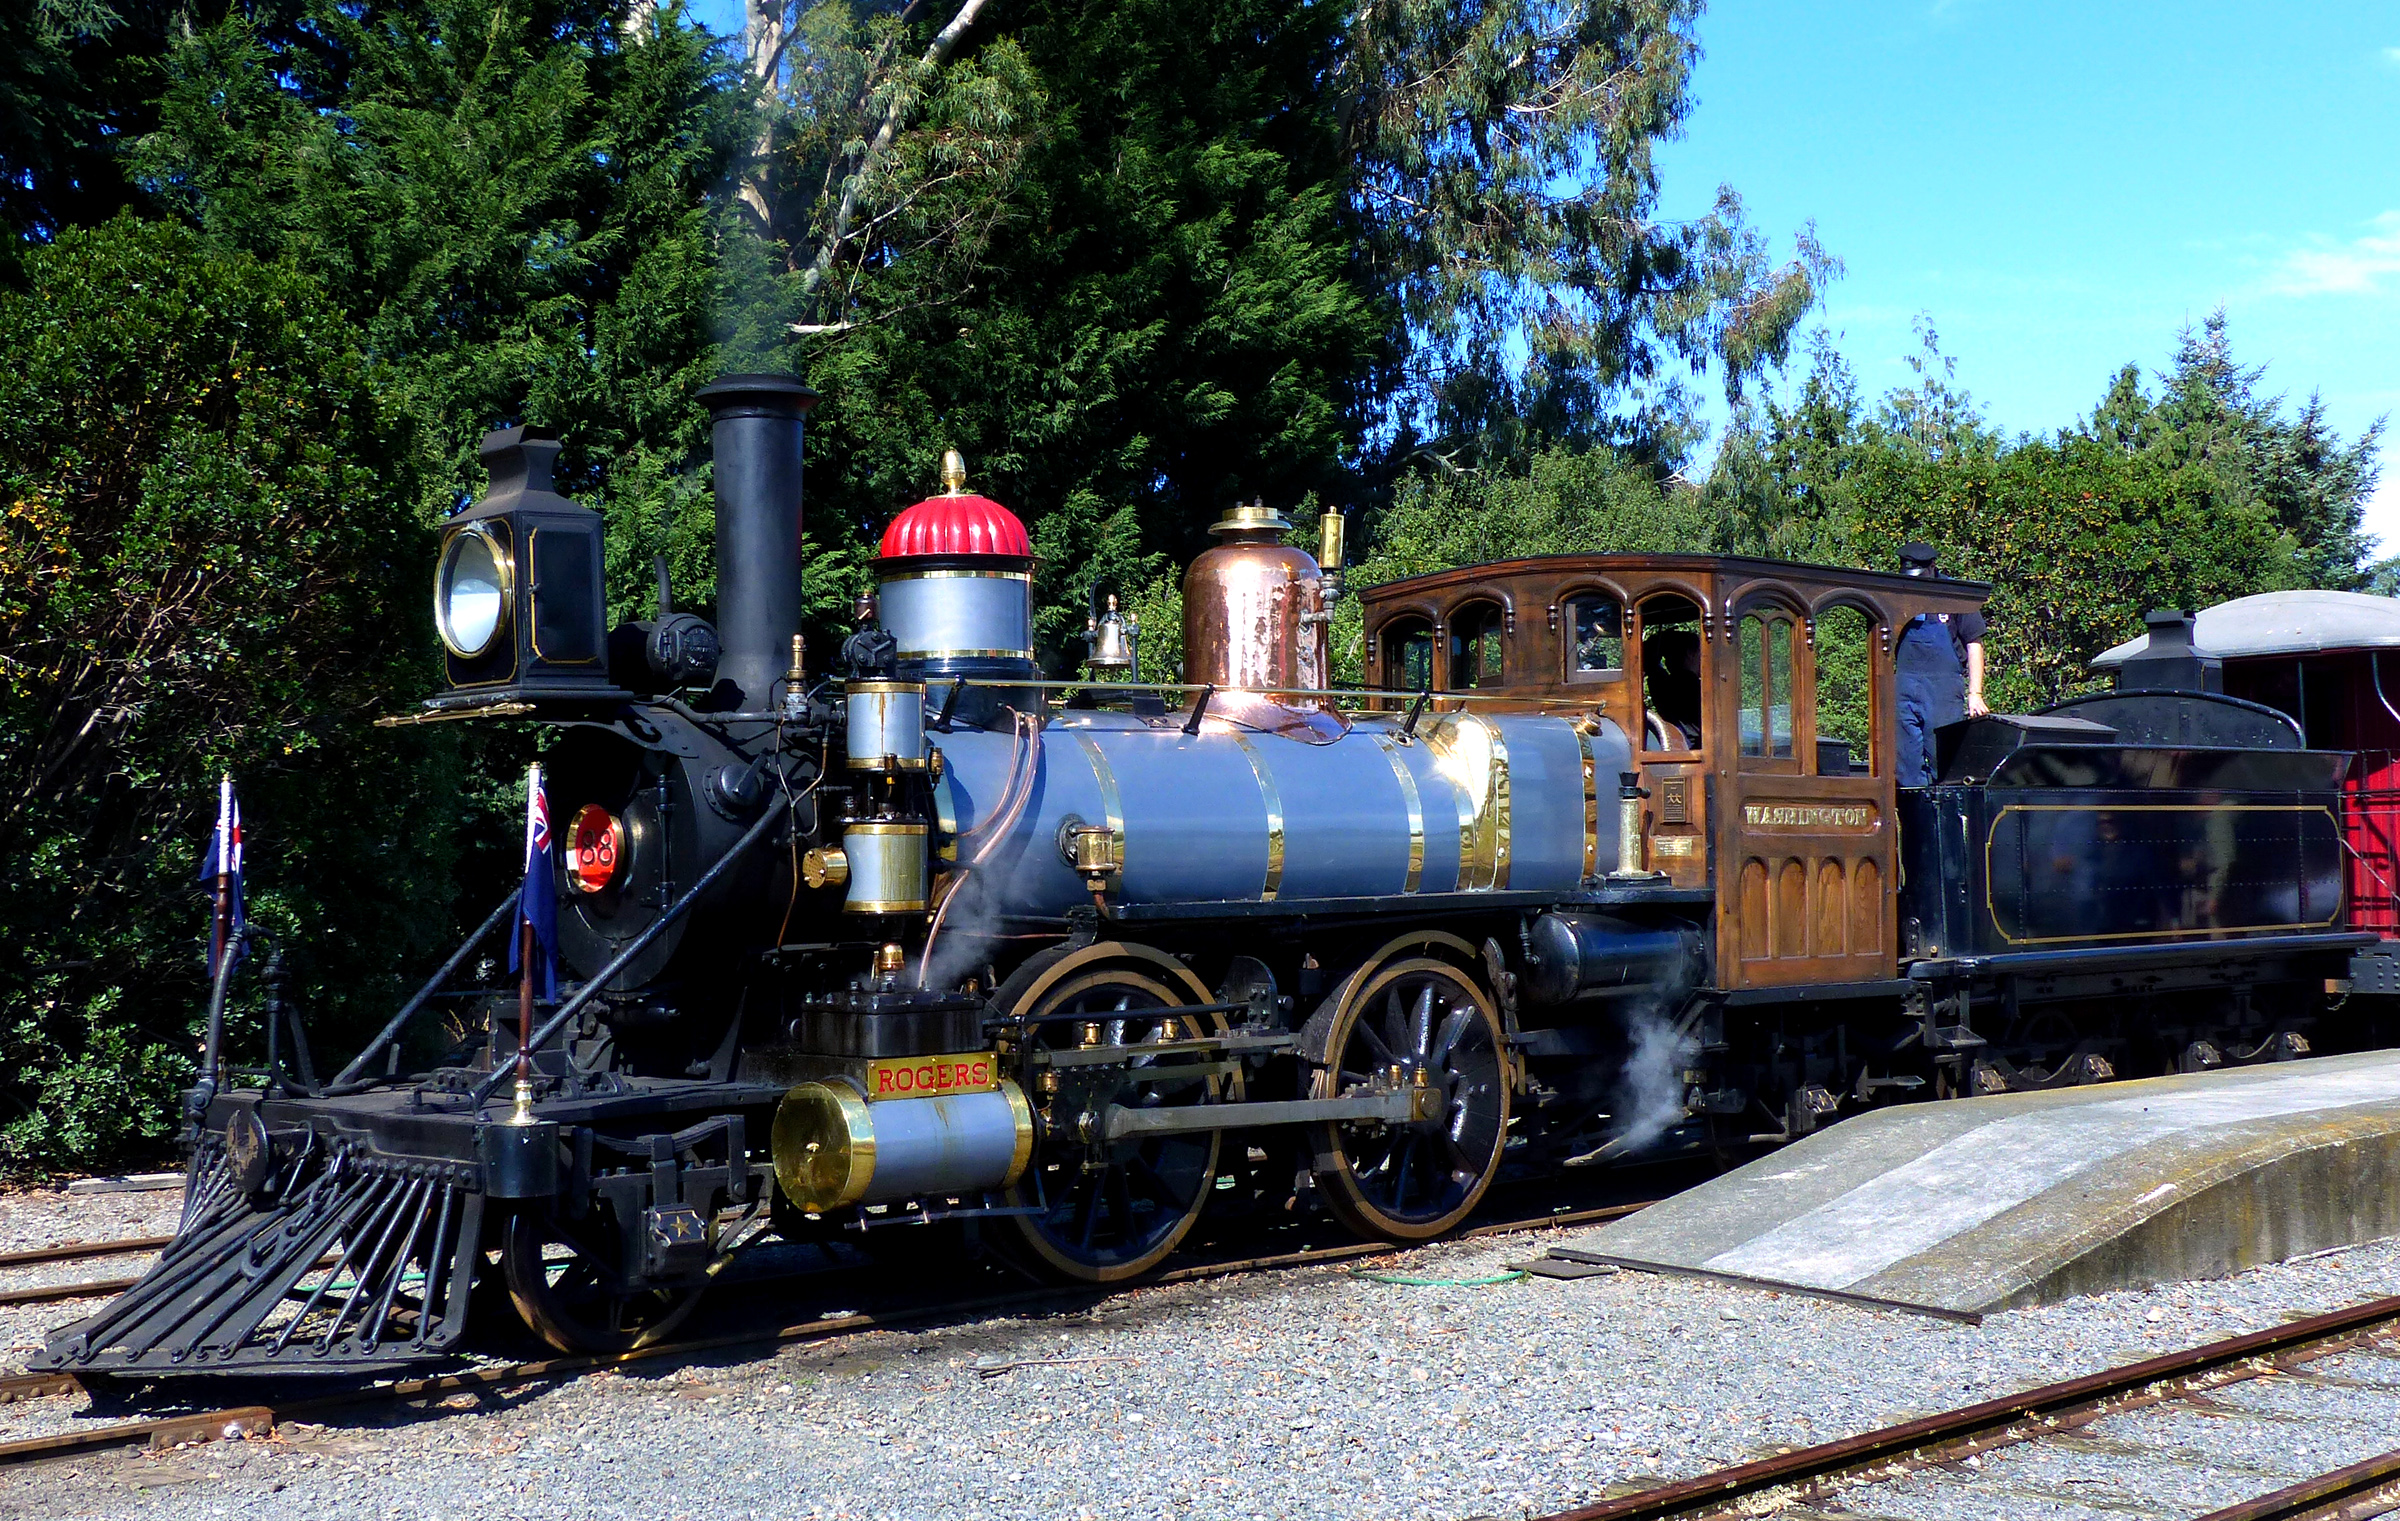
track, steam, train, asphalt, transport, vehicle, locomotive, publicdomain, steam engine, trains, lumixfz200, plainsrailwayashburton, rogers, k88, rail transport, land vehicle, rolling stock, automotive engine part, railroad car